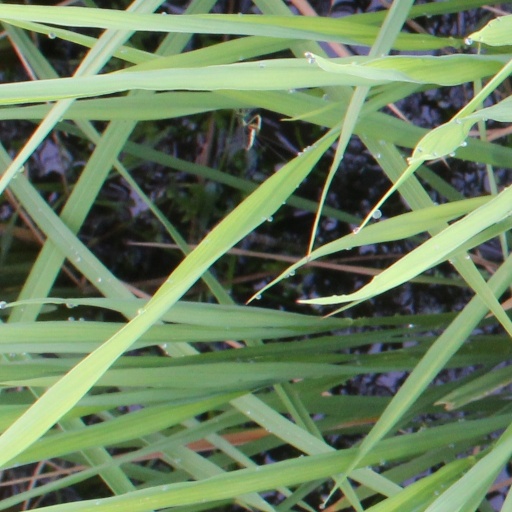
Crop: rice